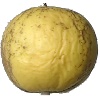
Label: golden_apple